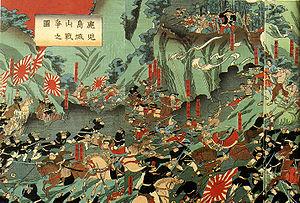
La Rébellion de Satsuma appelée en Japonais Guerre du Sud-Ouest, était une violente révolte opposant les derniers samouraïs, furieux envers le nouveau gouvernement impérial, qui débuta en janvier de l'an 9 de l'ère Meiji.